Concordia, Kansas

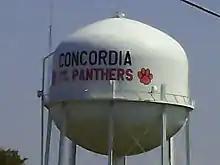
One of two water towers in Concordia.

The Concordia city government consists of five commissioners, of which one is elected mayor each year by the other four members. The commission meets the 1st and 3rd Wednesday of each month at 5:30PM. Other government facilities include city services such as water, sewer, police, and fire departments.